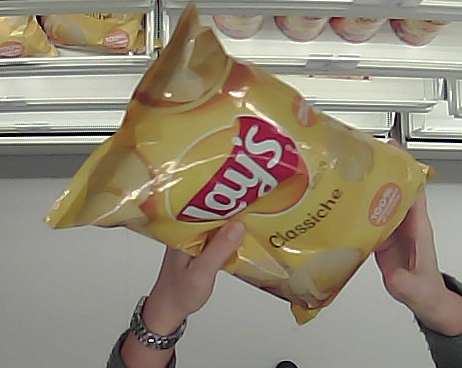
Product: lays_classic